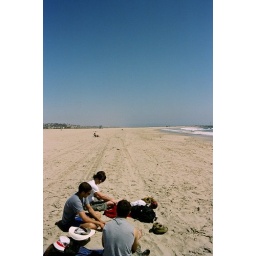
da beach in CA, howard's house